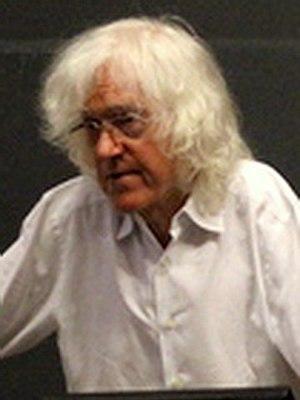
Derek Parfit est un philosophe britannique, spécialiste de philosophie morale, et en particulier des questions touchant à l'identité personnelle et à la rationalité. Derek Parfit est Senior Research Fellow au All Souls College de l'université d'Oxford. Il est professeur invité au département de philosophie de l'université de New York, de l'université Harvard et de l'université Rutgers.